Somerset Historical Center

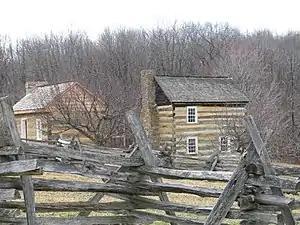
The 1830s Farmstead at the Somerset Historical Center

The Somerset Historical Center is a rural history museum for the southwestern part of the U.S. State of Pennsylvania and is 4 miles (6 km) north of Somerset. The museum is part of the Pennsylvania Historical and Museum Commission.